Marine aquarium

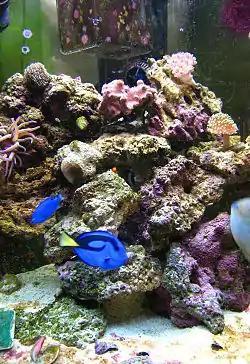
A marine aquarium

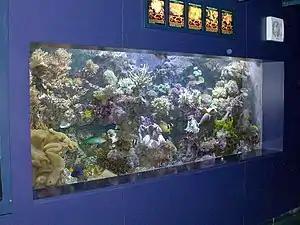
Marine reef aquarium at the London aquarium

A marine aquarium is an aquarium that keeps marine plants and animals in a contained environment. Marine aquaria are further subdivided by hobbyists into fish only (FO), fish only with live rock (FOWLR), and reef aquaria. Fish only tanks often showcase large or aggressive marine fish species and generally rely on mechanical and chemical filtration. FOWLR and reef tanks use live rock, a material composed of coral skeletons harboring beneficial nitrogen waste metabolizing bacteria, as a means of more natural biological filtration. Reef aquariums display live corals, invertebrates and fish.